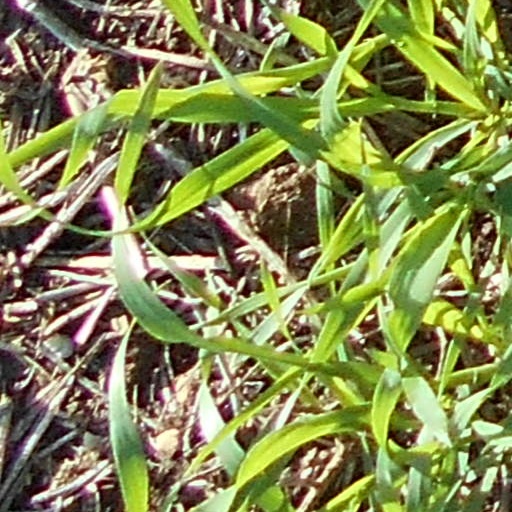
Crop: wheat